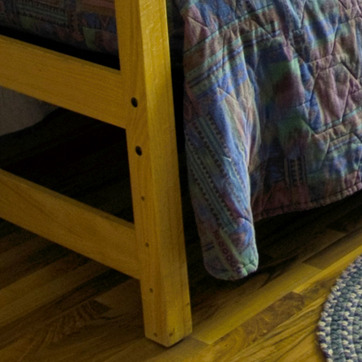
Material: wood